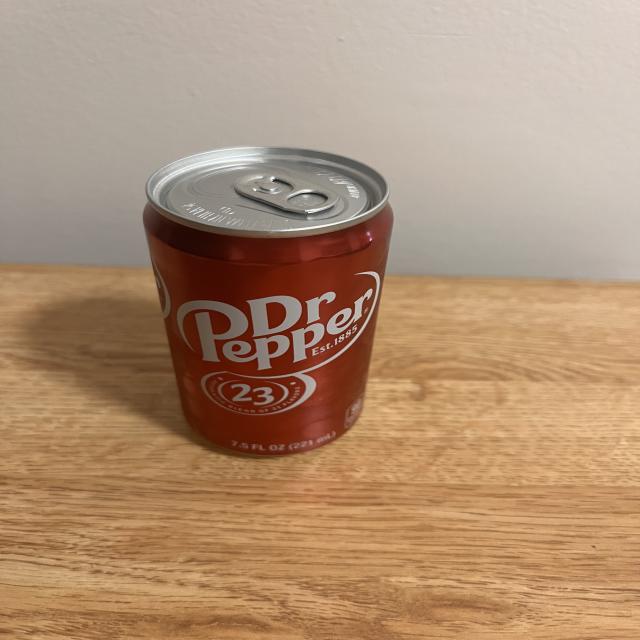
Label: cans